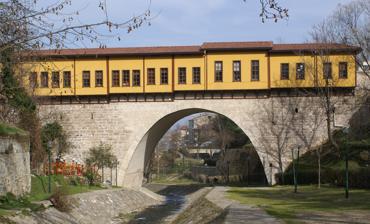
Building: Irgandı Bridge
Country: Turkey
Year built: 1442
Bridge in Bursa, Turkey Irgandı Bridge Irgandı Köprüsü Irgandı bridge in Bursa, Turkey Coordinates 40°10′54″N 29°04′16″E / 40.1818°N 29.0710°E / 40.1818; 29.0710 Crosses Gökdere Locale Bursa , Turkey Characteristics Design Arch bridge Material Stone Width 11 m (36 ft) History Architect Timurtaş Construction end 1442 Location Irgandı Bridge ( Turkish : Irgandı Köprüsü ) is an historical bridge in Bursa , Turkey . The bridge is over Gökdere , a tributary of Nilüfer River at 40°10′56″N 29°04′19″E / 40.18222°N 29.07194°E / 40.18222; 29.07194 . It is between Osmangazi (northwest) and Yıldırım (southeast),  two second level municipalities of Greater Bursa History The bridge was commissioned by a wealthy merchant named Müslihiddin in 1442 during the reign of Murat II of the Ottoman Empire . Its architect was probably Architect Timurtaş. During the 1855 Bursa earthquake the bridge was partially damaged. During the Turkish War of Independence Bursa was occupied by Greece . In 1922, the bridge was bombed by the retreating Greek army. It was closed to traffic. In 1949 the bridge was reconstructed by the municipality albeit with minor modifications. After 2004, following another restoration the bridge was opened to traffic. Details The bridge is a single arc bridge. Arch span is 16 metres (52 ft) and the width is 11 metres (36 ft). It is an example of a rare type of covered bridge which houses a bazaar. It has been claimed (incorrectly) locally that it is one of only four bridges in the world having shops. Other bridges with shops on them are Ponte Vecchio and Ponte Rialto in Italy ; Osam Bridge in Bulgaria ; Pulteney Bridge in Avon, High Bridge in Lincoln, and " Frome Bridge " in Frome in the United Kingdom; and Krämerbrücke in Erfurt, Germany. In the original design there were thirty shops on the bridge. According to Ass. Prof Önge during the Ottoman times, the bridge was also used to check traffic between two neighborhoods of Bursa by closing during the nights. References